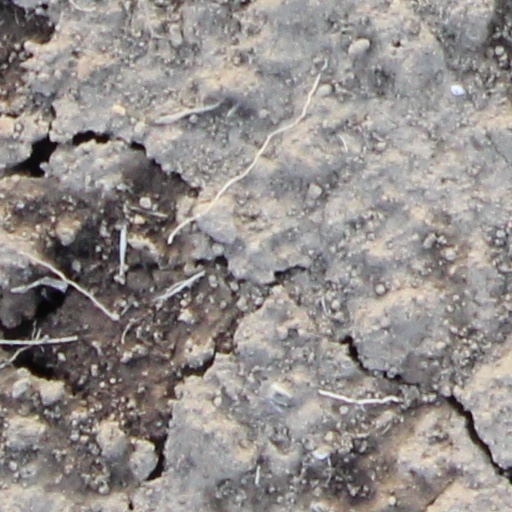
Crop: wheat